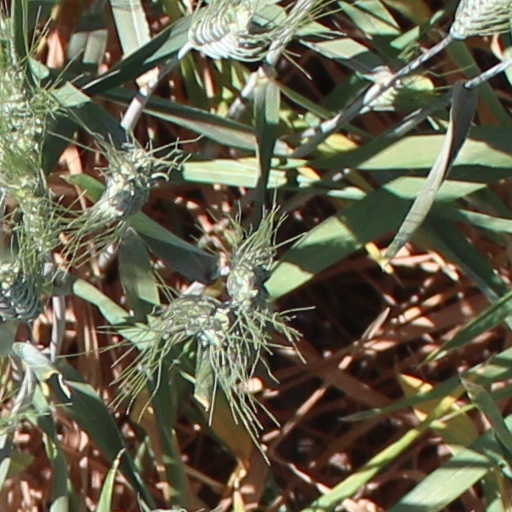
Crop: wheat